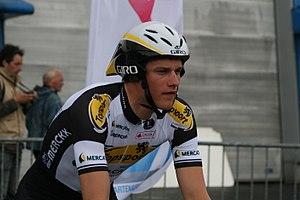
Nikolas Maes lors des Quatre jours de Dunkerque 2009
Nikolas Maes, né le 9 avril 1986 à Courtrai, est un coureur cycliste belge. Professionnel depuis 2007, il est membre de l'équipe Lotto-Soudal.